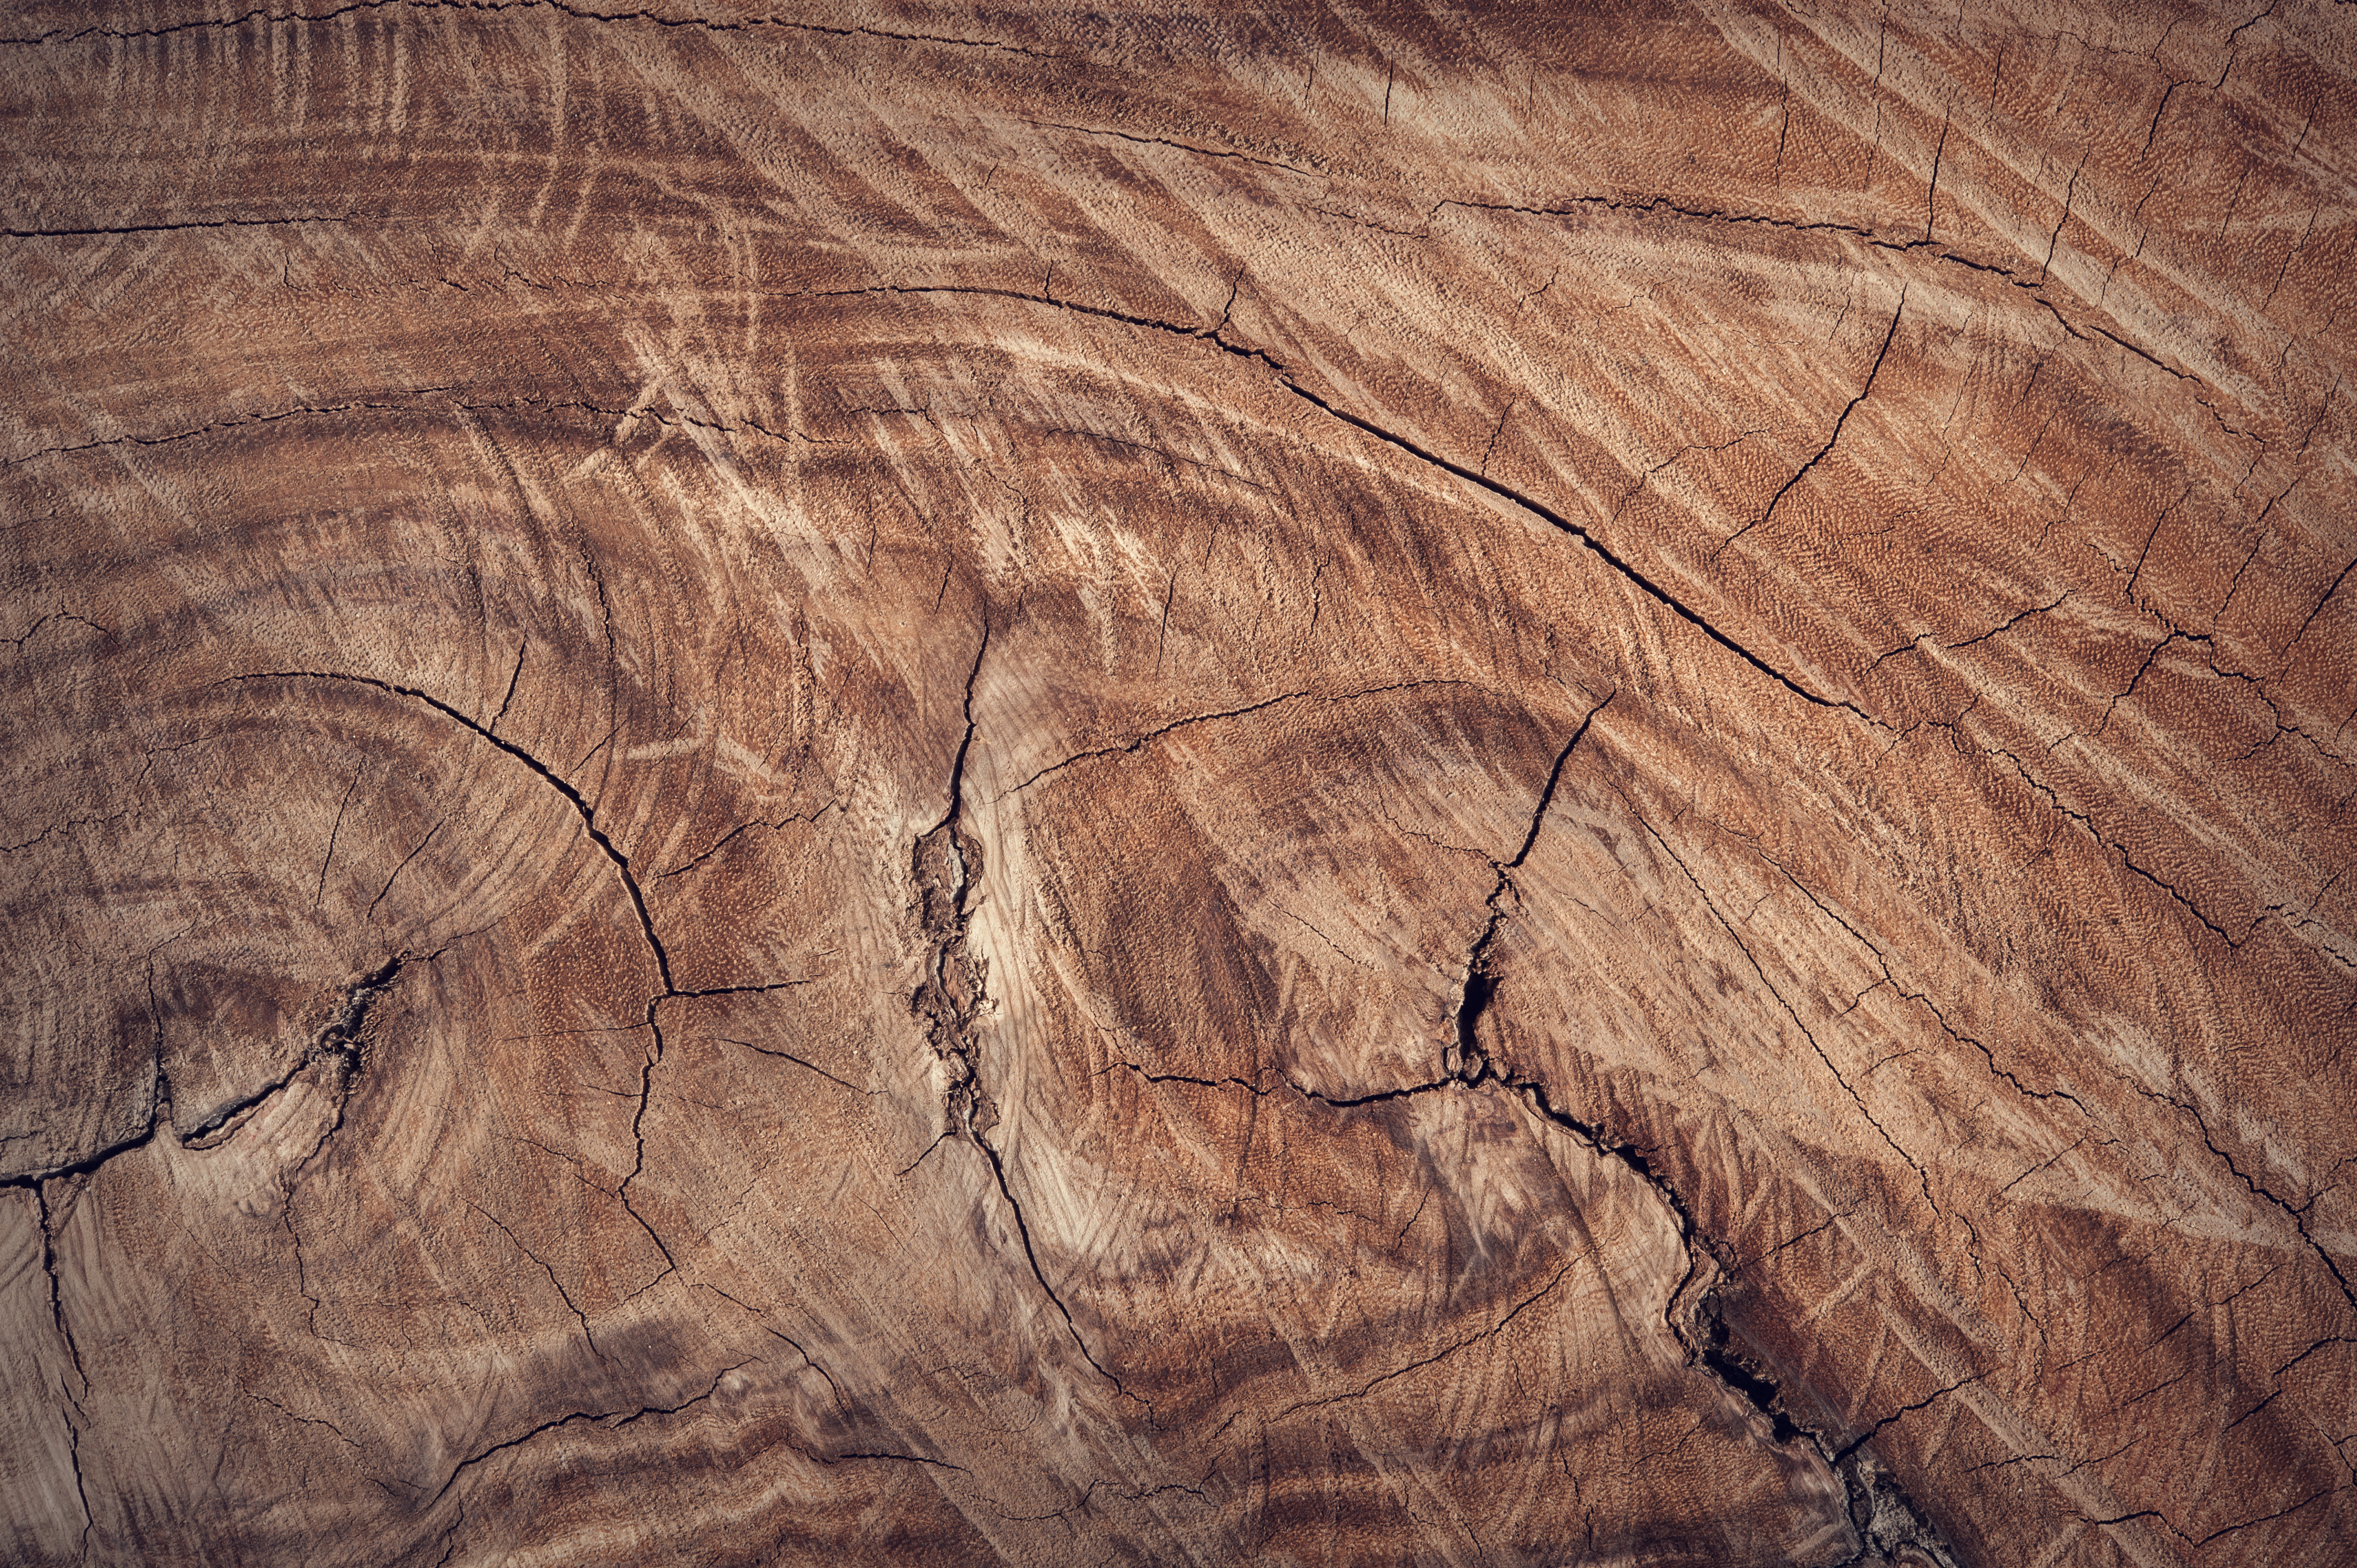
tree, rock, wood, texture, floor, trunk, formation, brown, soil, canyon, surface, close up, geology, hardwood, flooring, wood flooring, hd wallpaper, laminate flooring